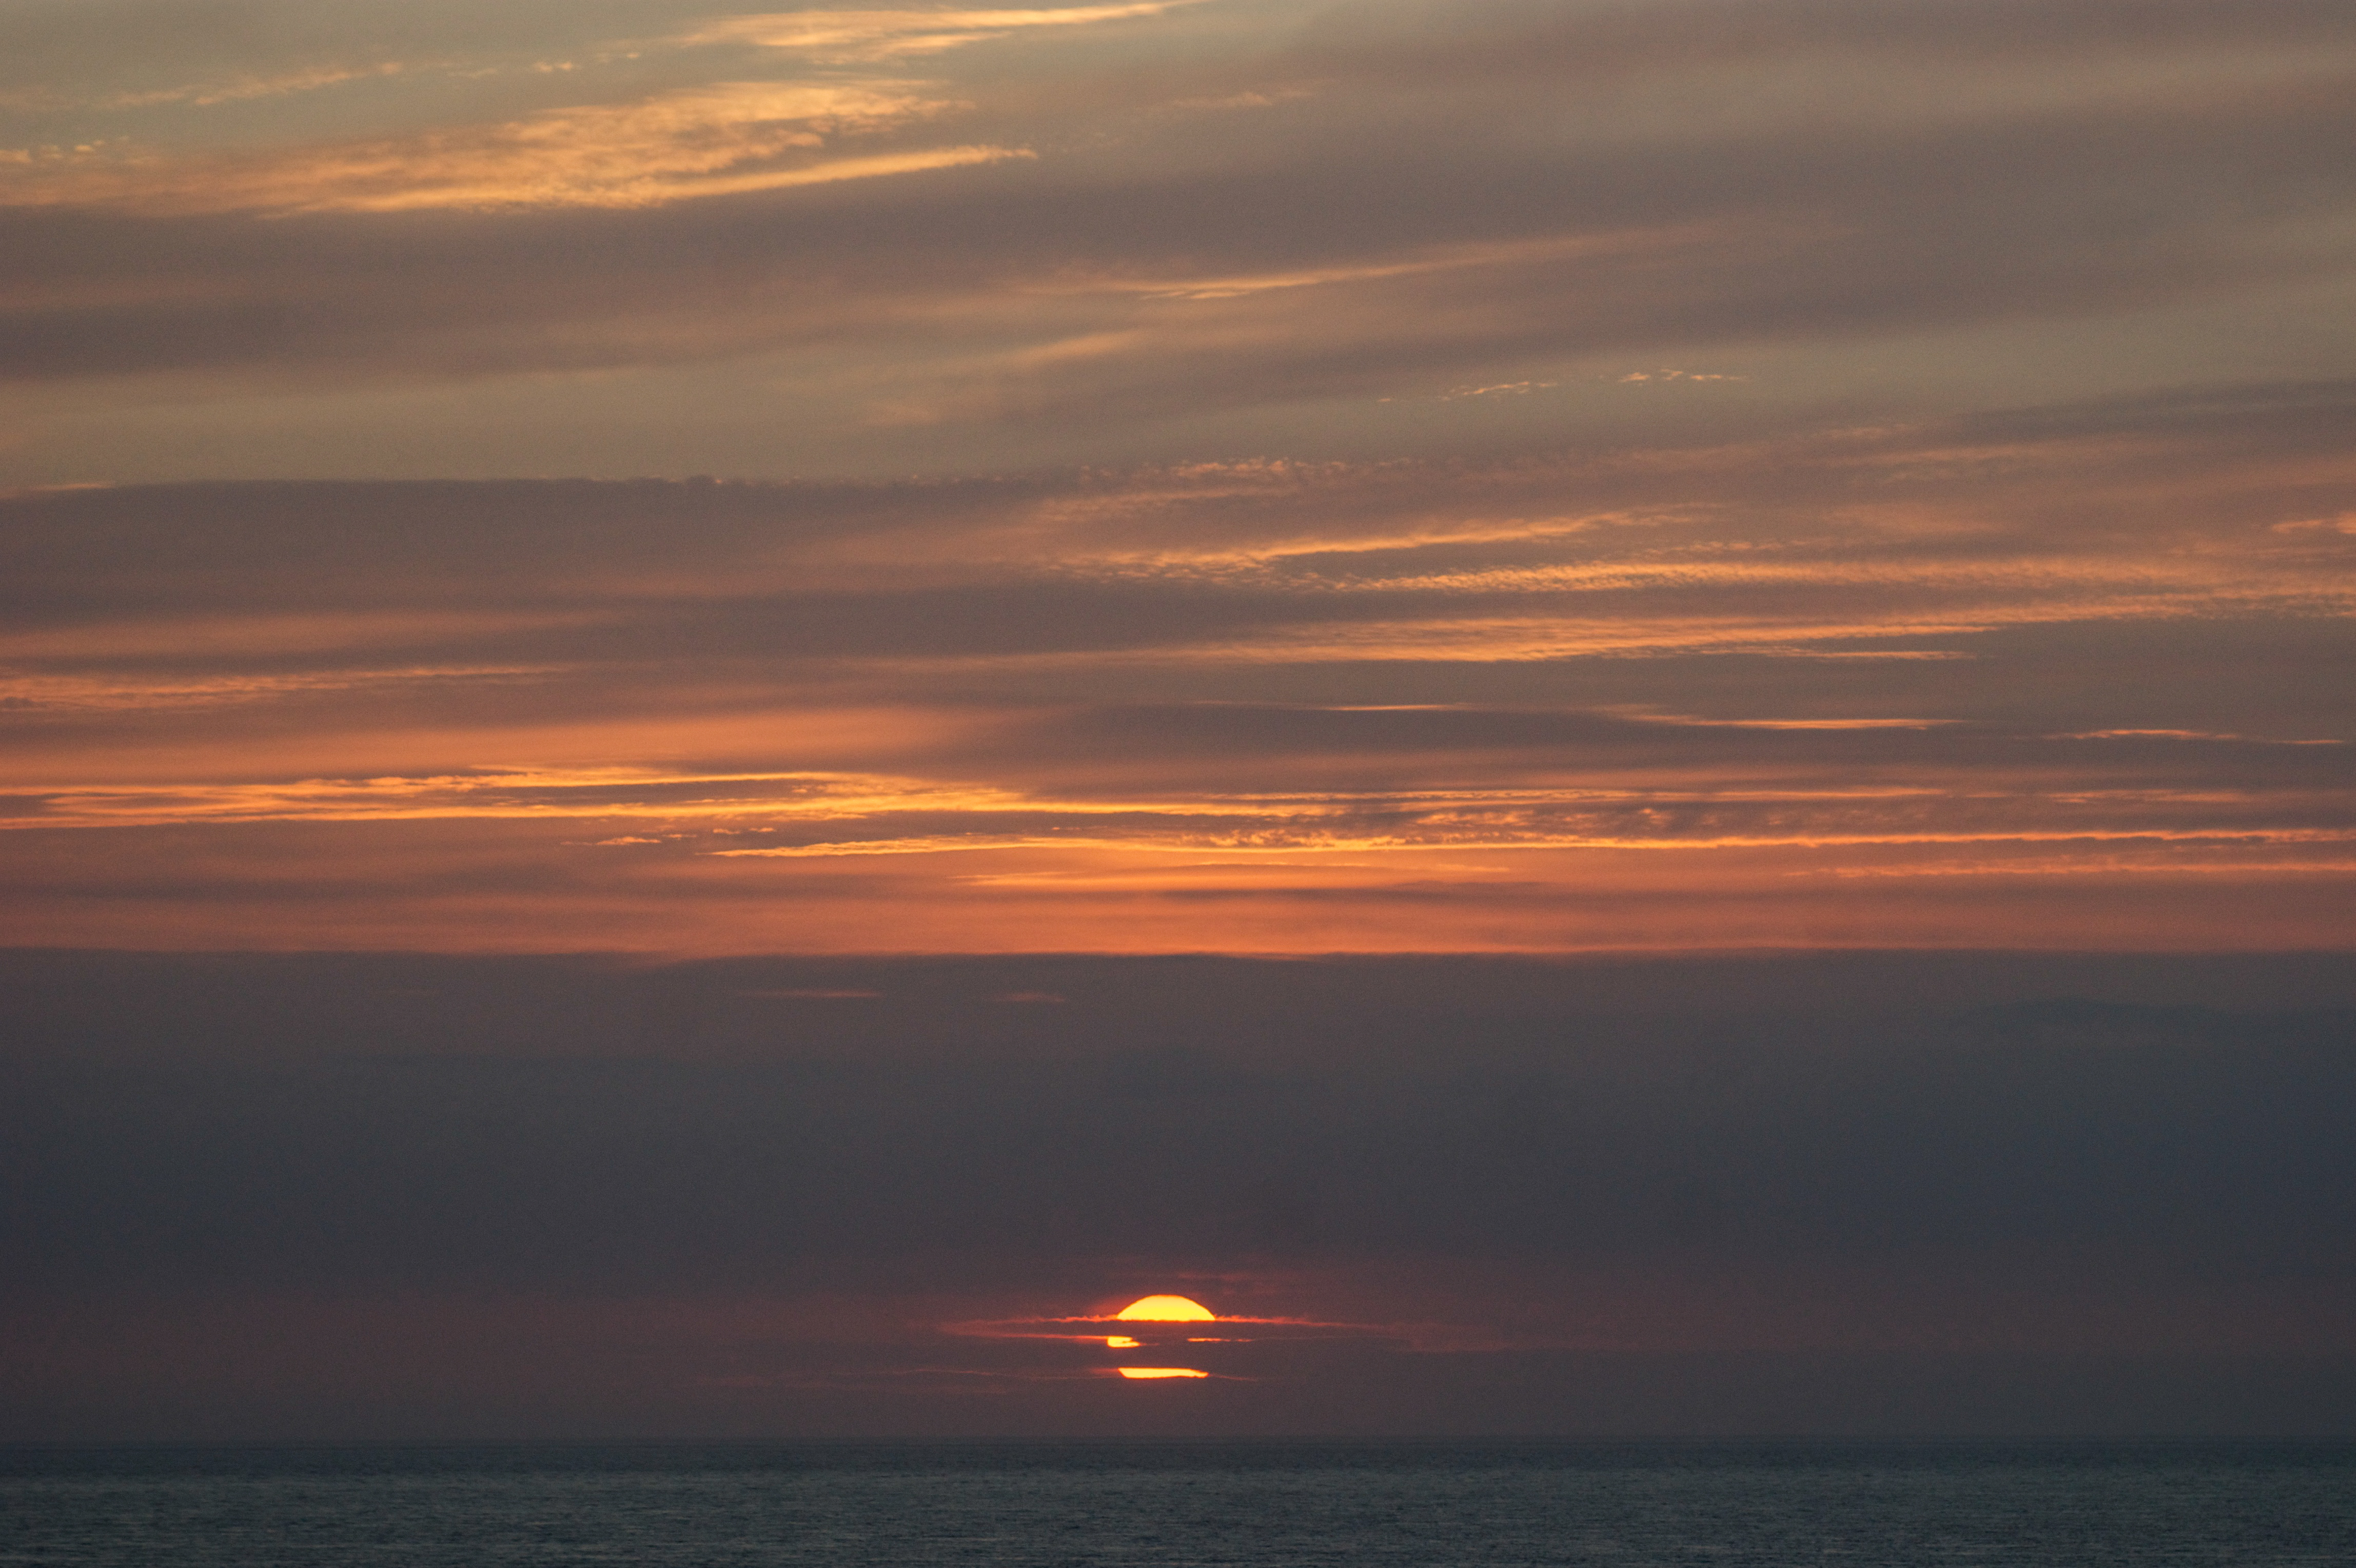
sea, coast, ocean, horizon, cloud, sky, sun, sunrise, sunset, morning, hour, dawn, atmosphere, summer, dusk, evening, golden, holiday, uk, wales, clouds, pembrokeshire, porthgain, afterglow, red sky at morning